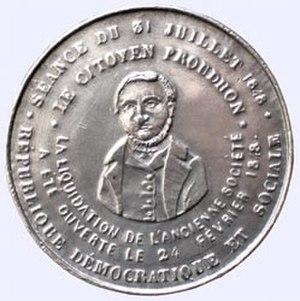
Médaille de la séance du 31 juillet 1848
Pierre-Joseph Proudhon, né le 15 janvier 1809 à Besançon et mort le 19 janvier 1865 à Paris, dans le quartier de Passy, est un polémiste, journaliste, économiste, philosophe, politique et sociologue français. Précurseur de l'anarchisme, il est le seul théoricien révolutionnaire du XIXᵉ siècle à être issu du milieu ouvrier.